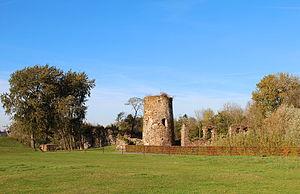
Walhain (Belgique), ruines du château (XIIème siècle).